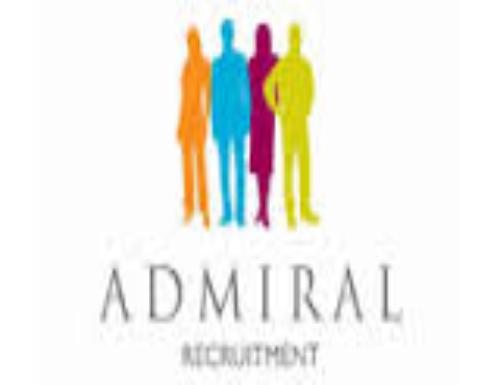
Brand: Admiral
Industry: Clothes